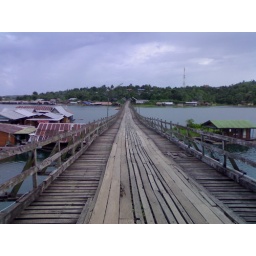
The longest handmade wooden bridge in Thailand